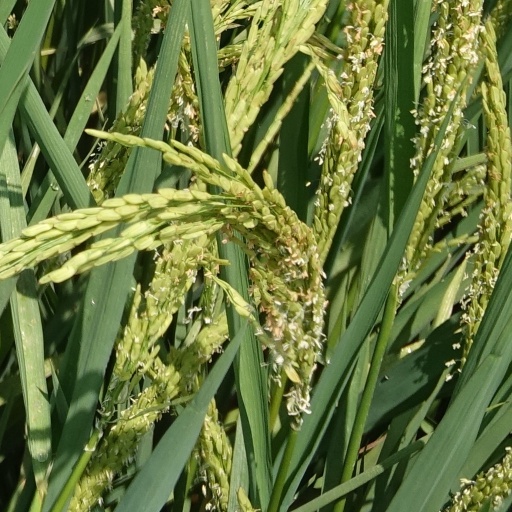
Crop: rice